P-500 Bazalt

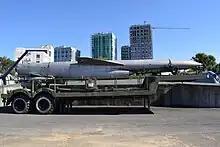
P-500 Bazalt

The P-500 "Bazalt is a turbojet-powered, supersonic cruise missile used by the Soviet and Russian navies. Its GRAU designation is 4K80 and its NATO reporting name is SS-N-12 "Sandbox, its upgraded version being the P-1000 Vulkan AShM SLCM.